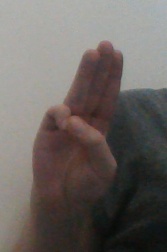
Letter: thaa